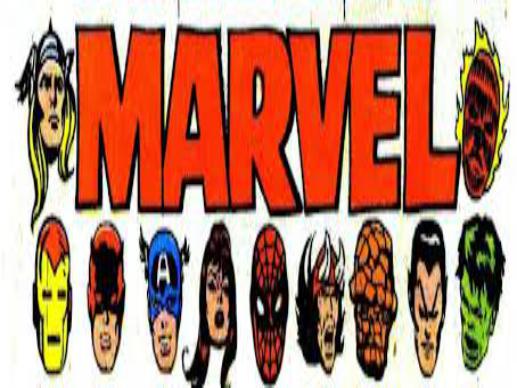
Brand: Marvel
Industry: Necessities